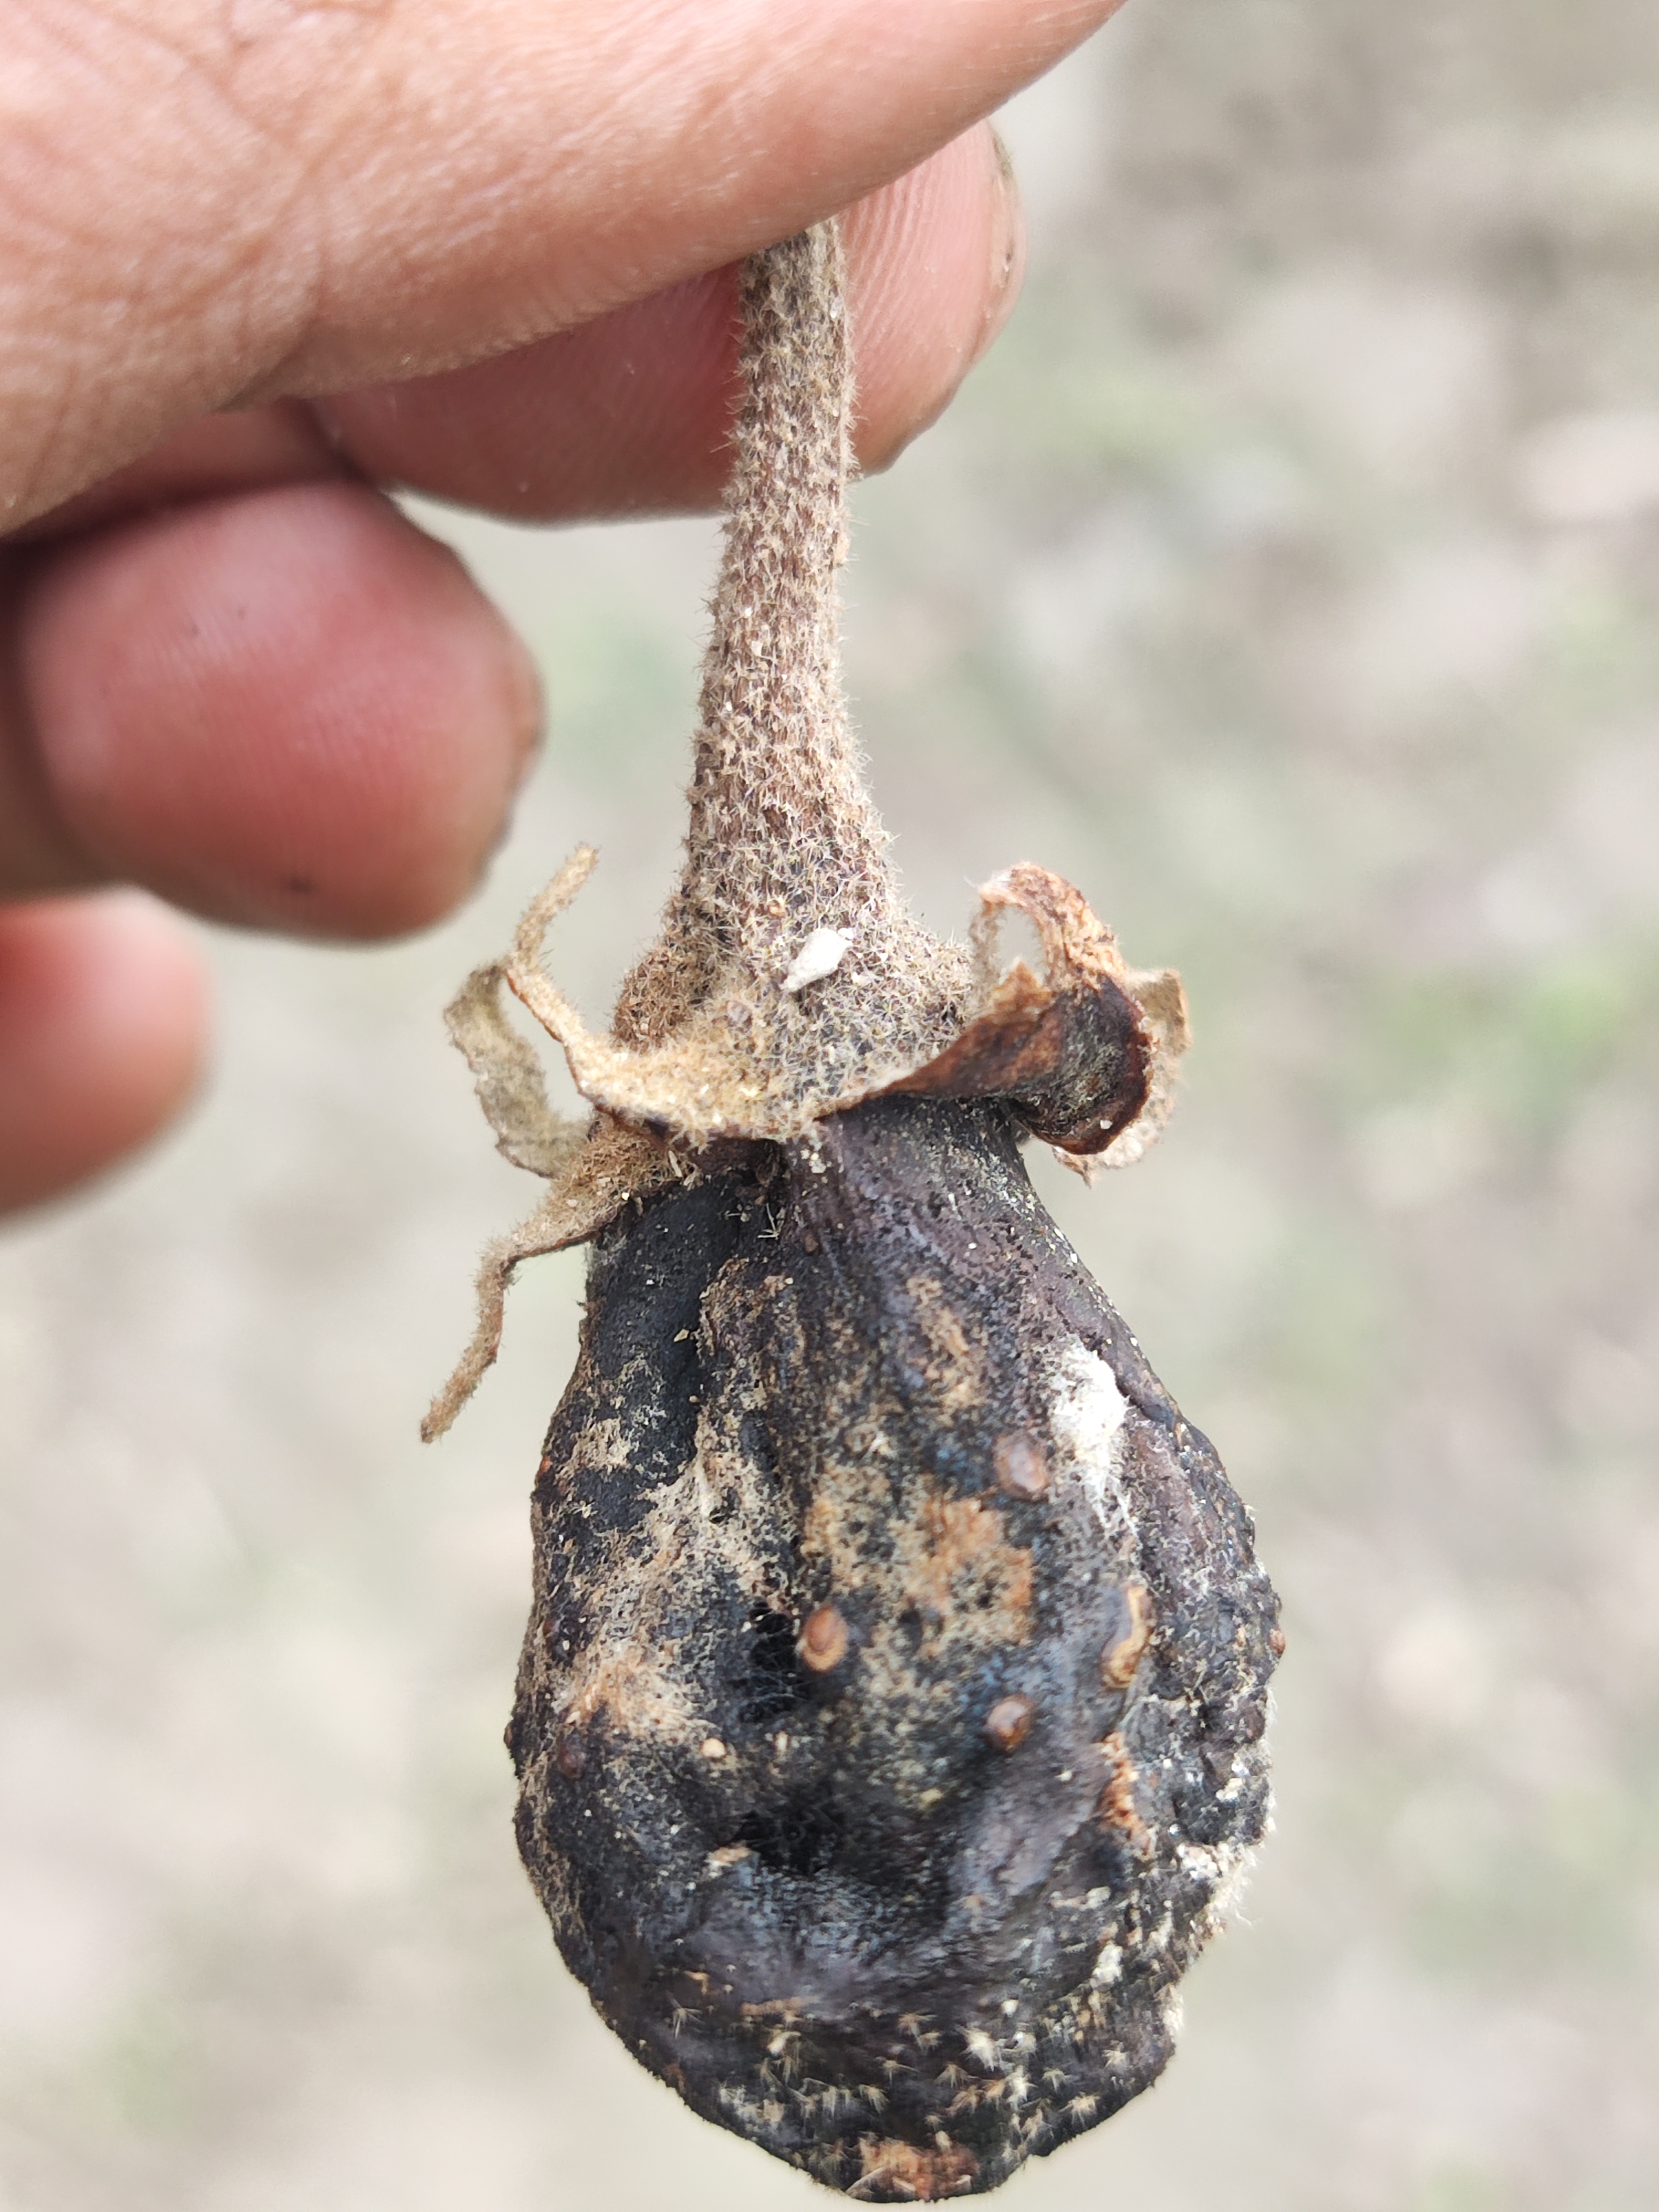
Label: Wet Rot